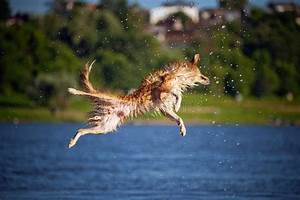
Label: dog